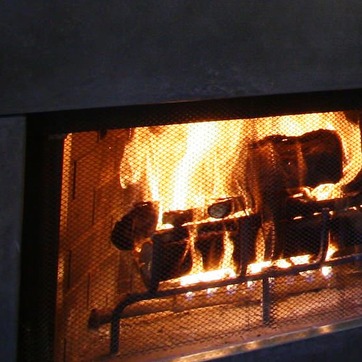
Material: other